NASA Astronaut Group 9

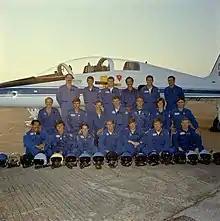
Group 9 astronauts. Back row, L-R: Gardner, Springer, O'Connor, Ockels, Smith, Lounge. Middle row, L-R: Bagian, Blaha, Nicollier, Hilmers, Fisher, Dunbar, Ross. Front row, L-R: Bolden, Chang-Diaz, Cleave, Leestma, Spring, Richards, Bridges

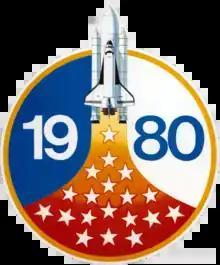
Class patch; the patch features nineteen stars representing the nineteen NASA astronauts belonging to the group.

NASA Astronaut Group 9 was a group of 19 NASA astronauts announced on May 29, 1980, and completed their training by 1981. This group was selected to supplement the 35 astronauts that had been selected in 1978, and marked the first time that non-Americans were trained as mission specialists with the selections of ESA astronauts Claude Nicollier and Wubbo Ockels. In keeping with the previous group, astronaut candidates were divided into pilots and mission specialists, with eight pilots, eleven mission specialists, and two international mission specialists within the group.